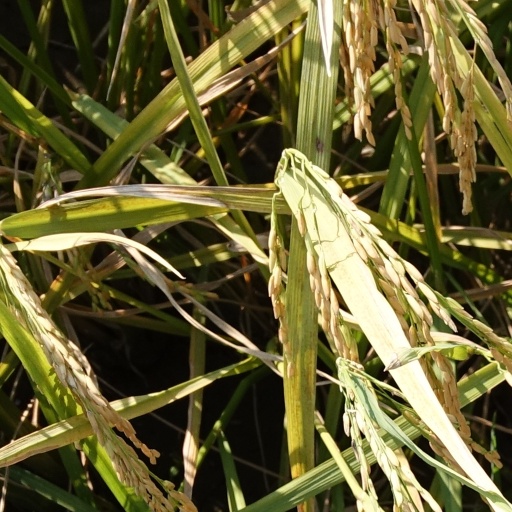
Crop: rice